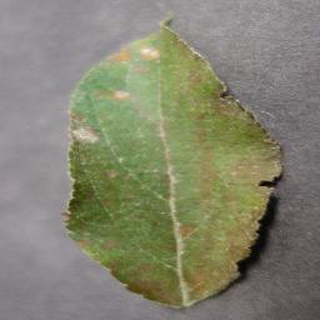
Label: apple_cedar_apple_rust